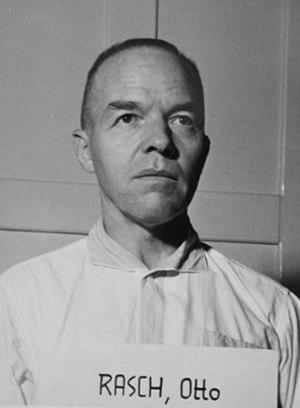
Otto Rasch, était un SS-Brigadeführer, commandant de l’Einsatzgruppe C. Mis en accusation lors du procès des Einsatzgruppen, il meurt le 1ᵉʳ novembre 1948 avant sa condamnation.